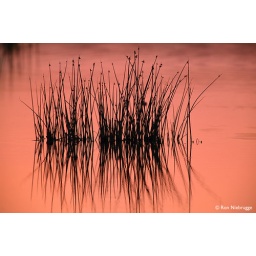
some flowers are grown in the lake